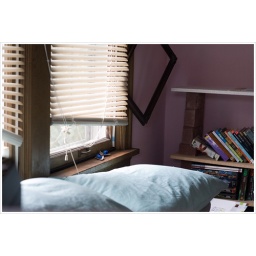
The light, the pillows and the books I want to live in